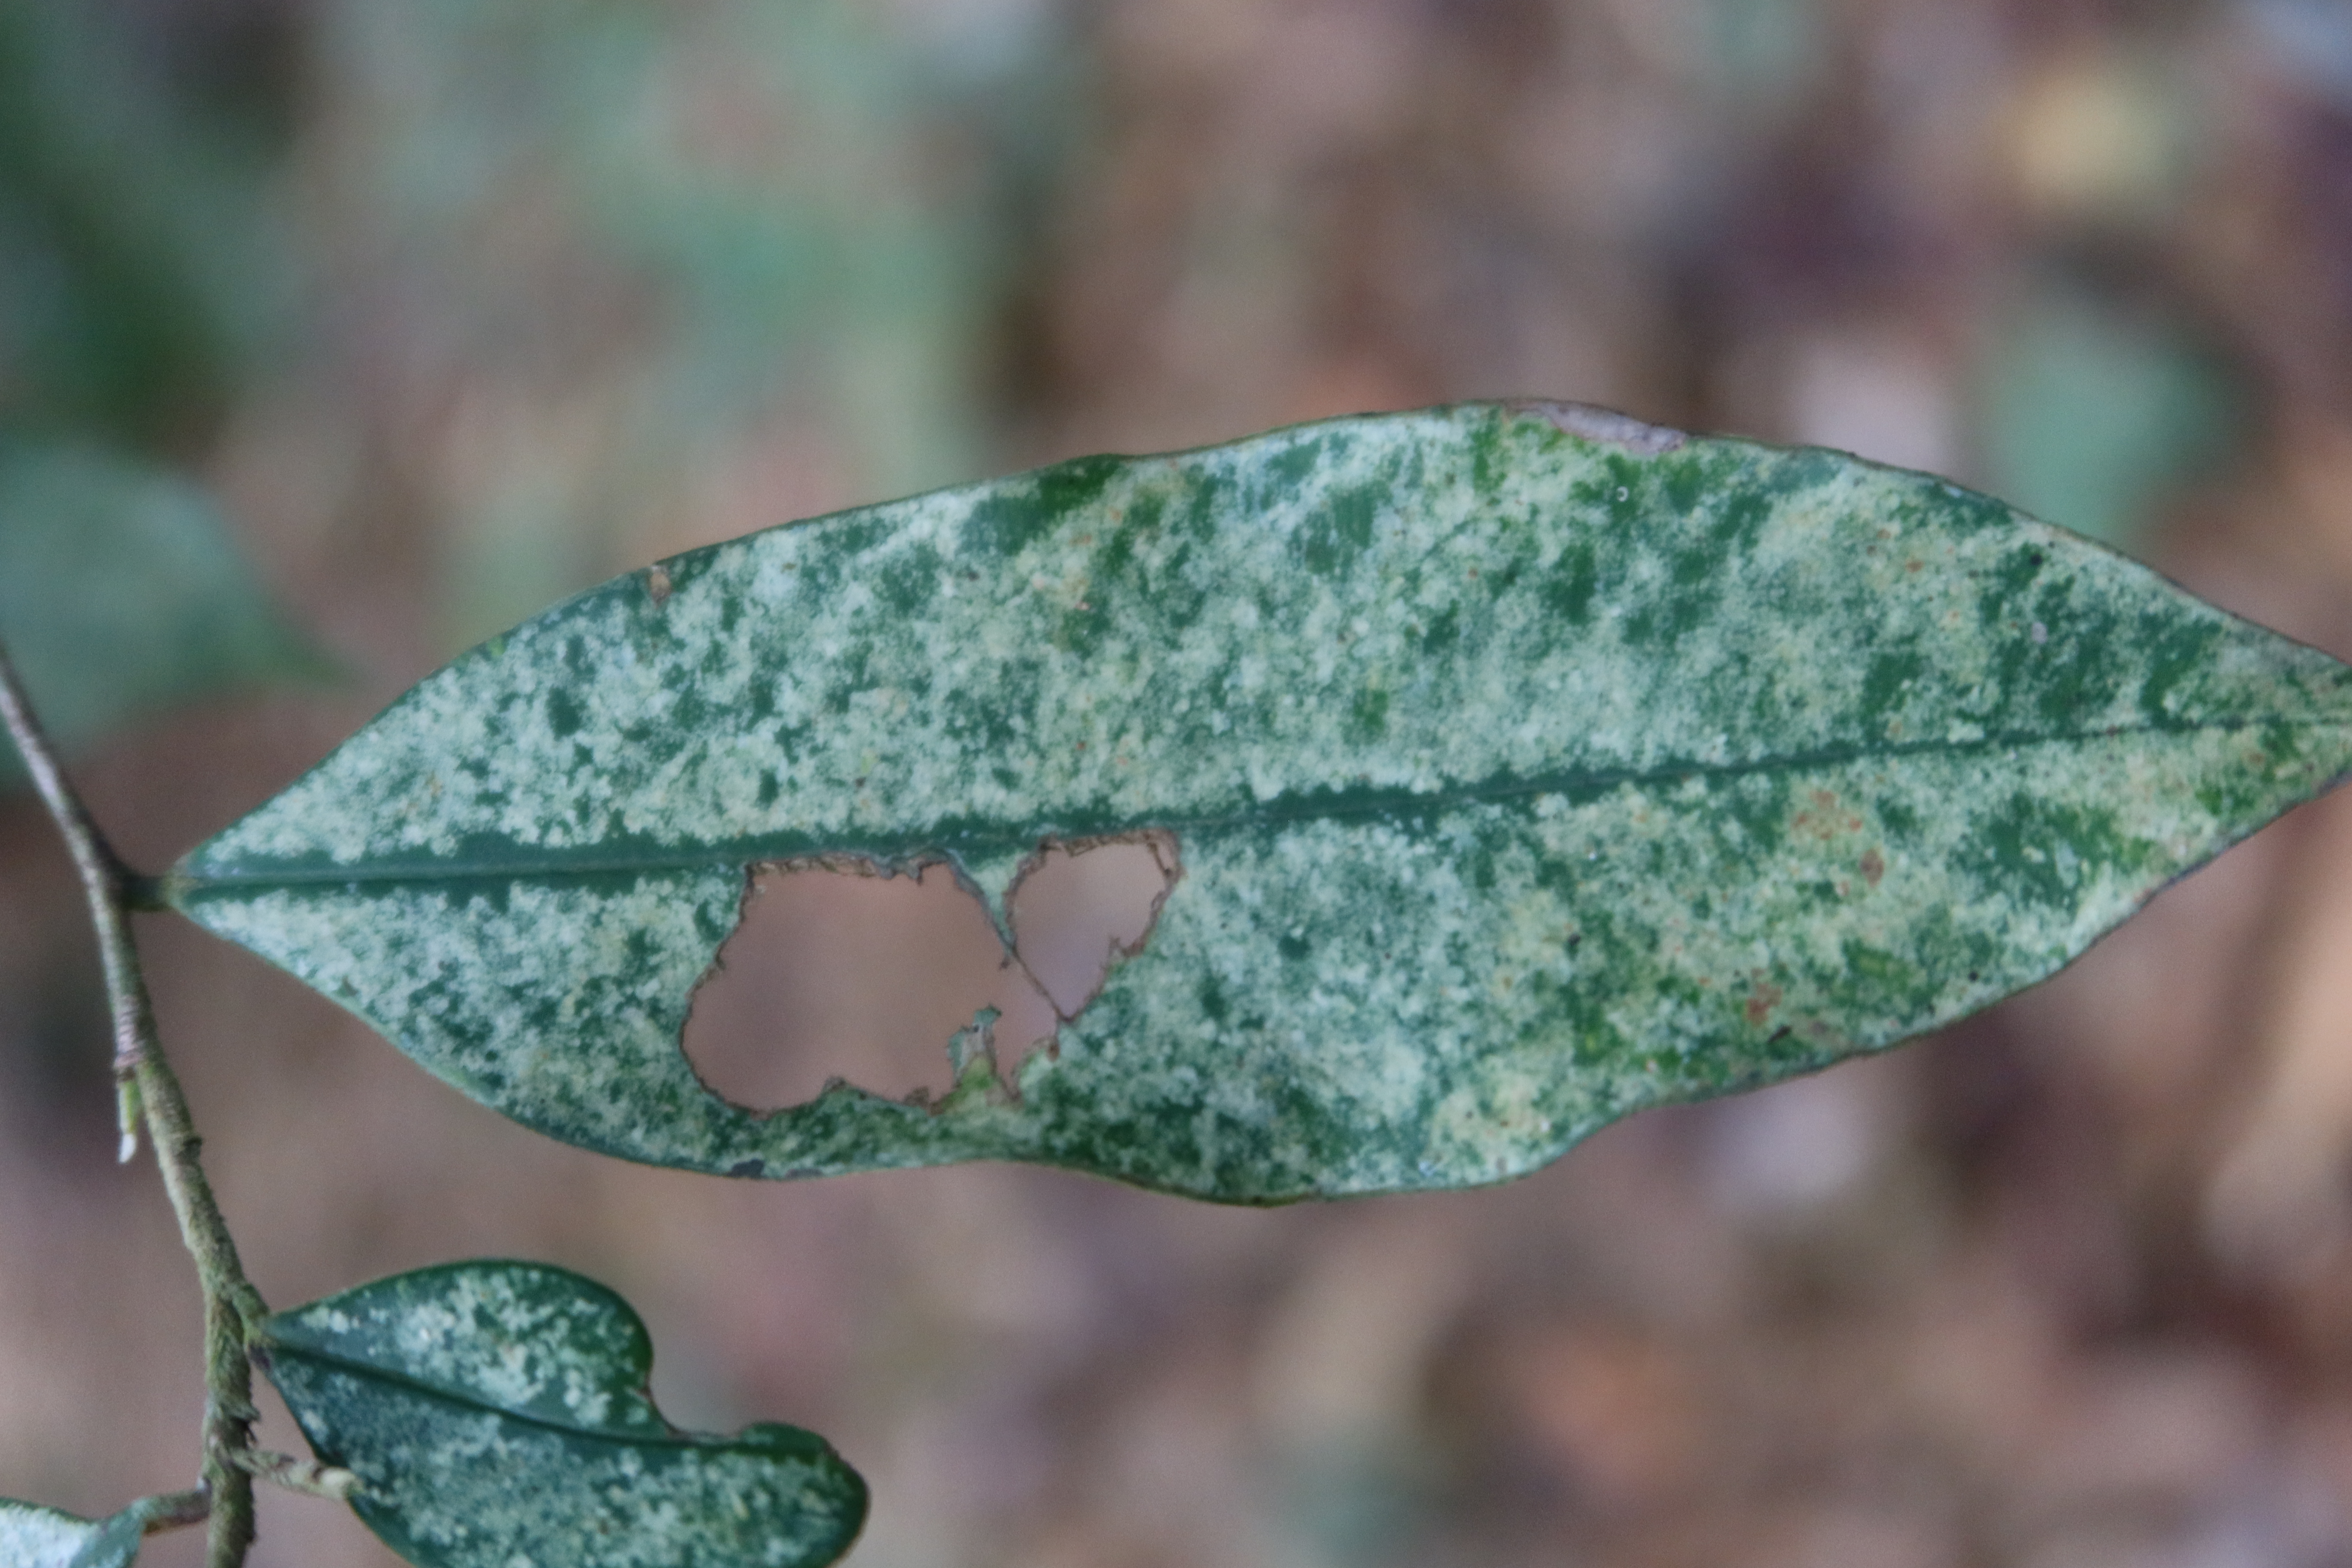
Label: Powdery mildew